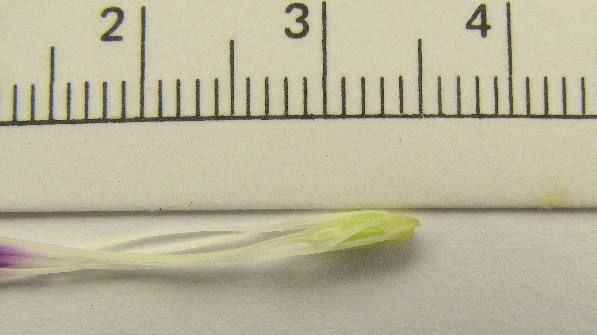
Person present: No